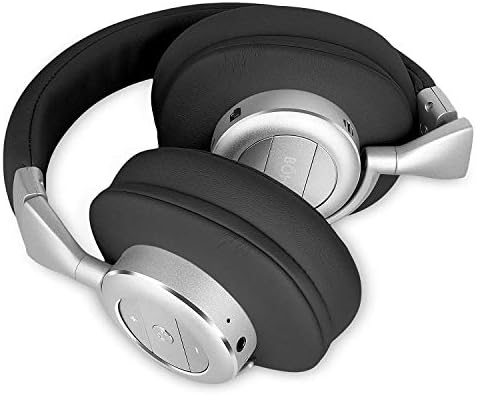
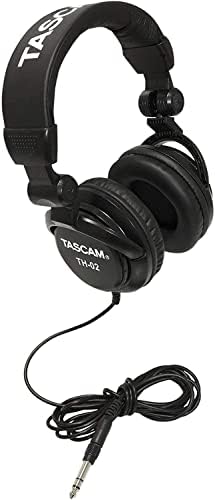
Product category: headphones
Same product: no